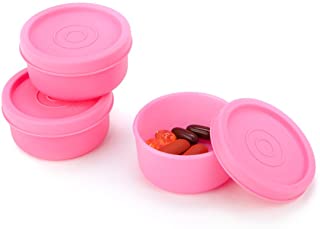
Label: plastic